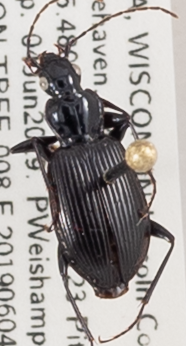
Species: Platynus decentis
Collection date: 2019-06-04
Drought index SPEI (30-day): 1.28
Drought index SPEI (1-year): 2.09
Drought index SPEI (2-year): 1.69